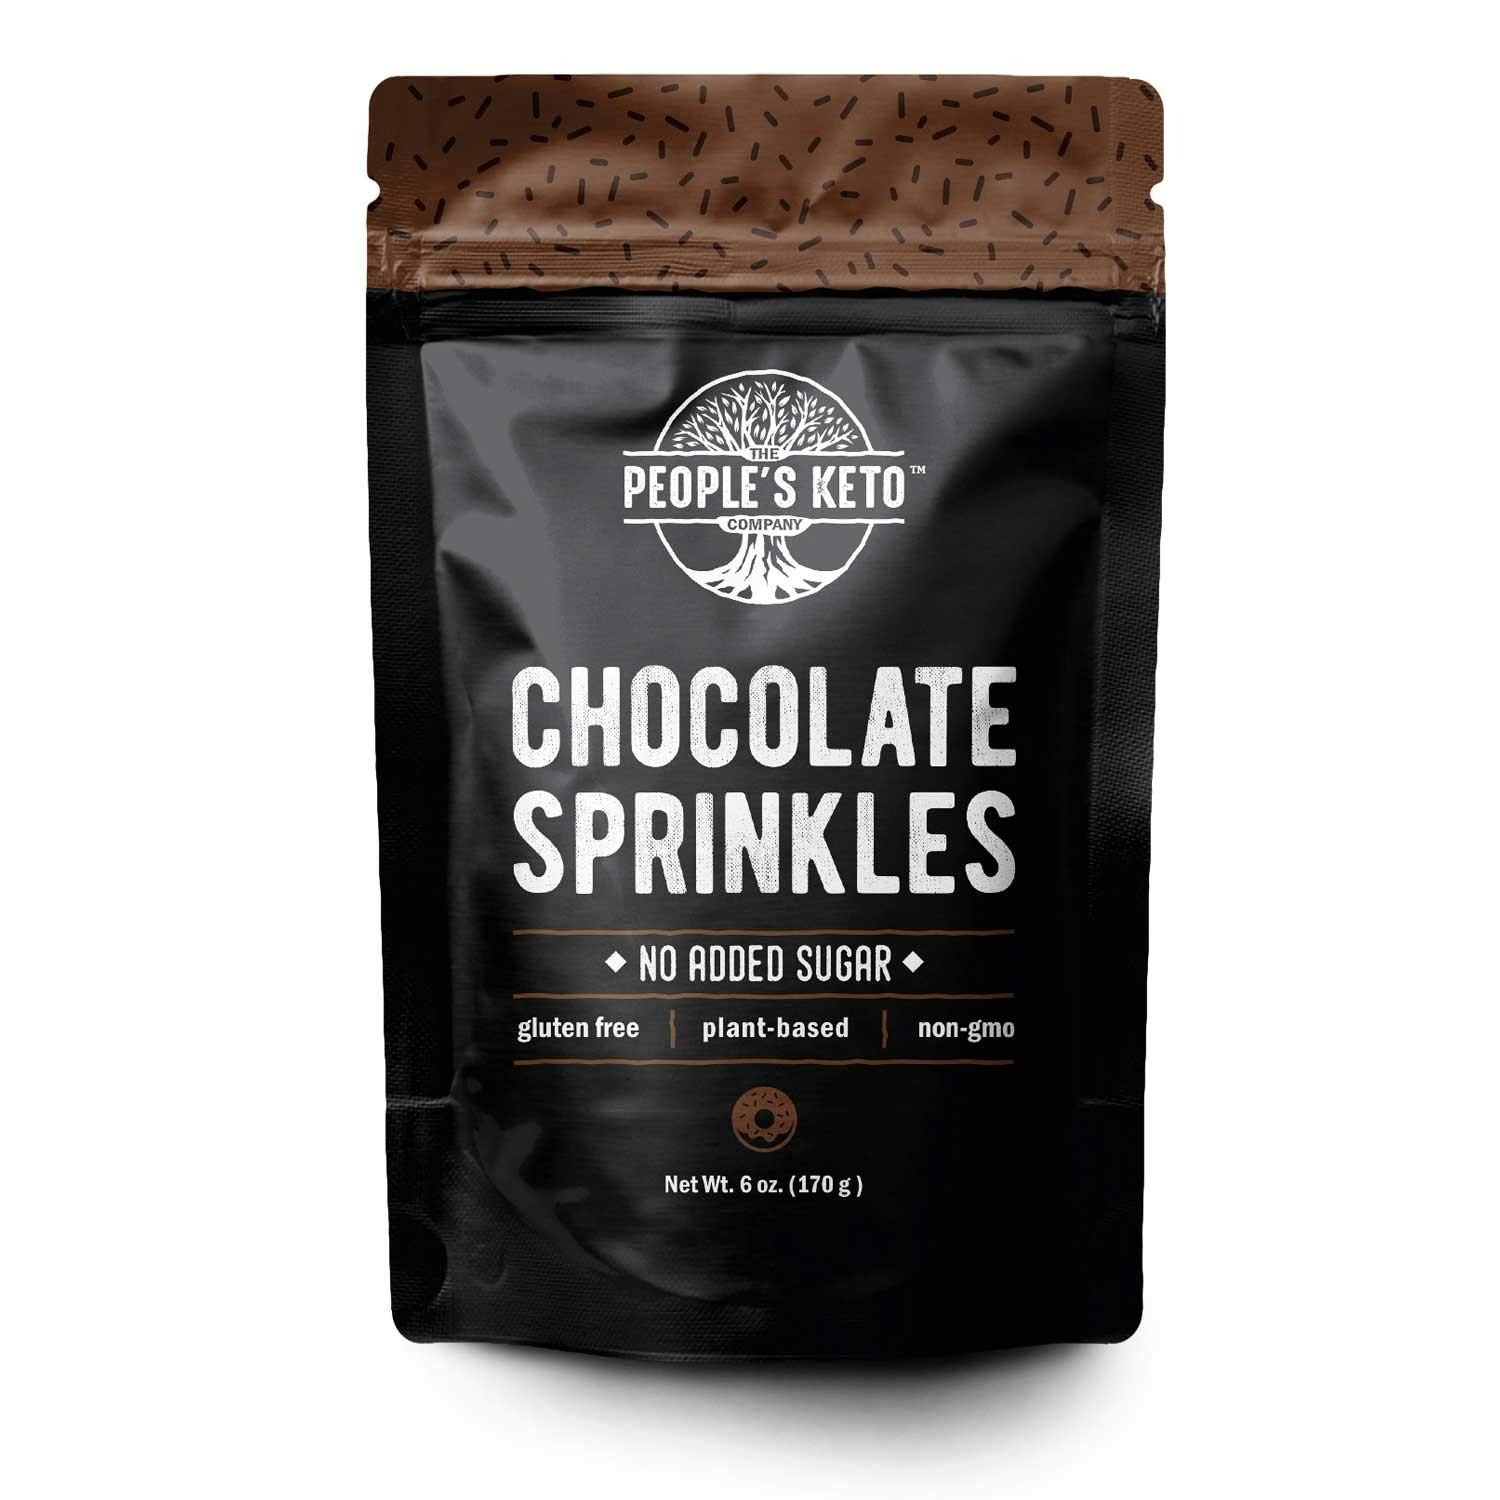
Item Name: Keto Sprinkles, 6 oz. Larger Value Size, Dye Free, Non-GMO, Plant-Based, Vegan, Gluten Free, All Natural, No Artificial Coloring, Sugar Free Sprinkles, 1g Net Carb (Chocolate, Single Package)
Bullet Point 1: LARGER VALUE SIZE: The People’s Keto Company Sprinkles are packaged in a 6 oz. resealable pouch for 48 servings.
Bullet Point 2: ALL NATURAL, CLEAN INGREDIENTS, NO ARTIFICIAL COLORING, MALTITOL FREE: Our Sprinkles contain no preservatives and are dye free and are naturally colored. Our sprinkles do not cause any GI discomfort and are sweetened with Erythritol and Stevia. This product is MALTITOL FREE.
Bullet Point 3: KETO-FRIENDLY, NO ADDED SUGAR, AND LOW IN CARBS: These sprinkles are sweetened with Stevia and Erythritol with ZERO added sugar! Only 1g net carbs per serving!
Bullet Point 4: GLUTEN FREE, VEGAN, AND NON-GMO: Our Sprinkles are free of Gluten and contains no animal product! This product is non-GMO and is 100% plant-based.
Bullet Point 5: HIGHLY VERSATILE: The People’s Keto Company Sprinkles are all-purpose and can be used hundreds of different ways! Great with cookies, brownies, muffins, ice cream and more. Does not lose its color when baked.
Product Description: The People’s Keto Company Sprinkles are all natural, gluten free, plant-based, and are made with no added sugar. Sweetened with Erythritol and Stevia, these Sprinkles will add that extra flair to your baked goods, brownies, ice cream, yogurt, and so much more without the guilt. Our Sprinkles contain no funky ingredients and are dye free and naturally colored.<br><br> RAINBOW SPRINKLES INGREDIENTS: Erythritol, Stevia, Tapioca Starch, Coconut Oil, Cellulose, Natural Colors (Turmeric, Vegetable Juice, and Paprika), Citric Acid. CHOCOLATE SPRINKLES INGREDIENTS: Erythritol, Stevia, Tapioca Starch, Coconut Oil, Cellulose, Natural Colors.<br><br>
Value: 1.0
Unit: Count

Price: 14.95